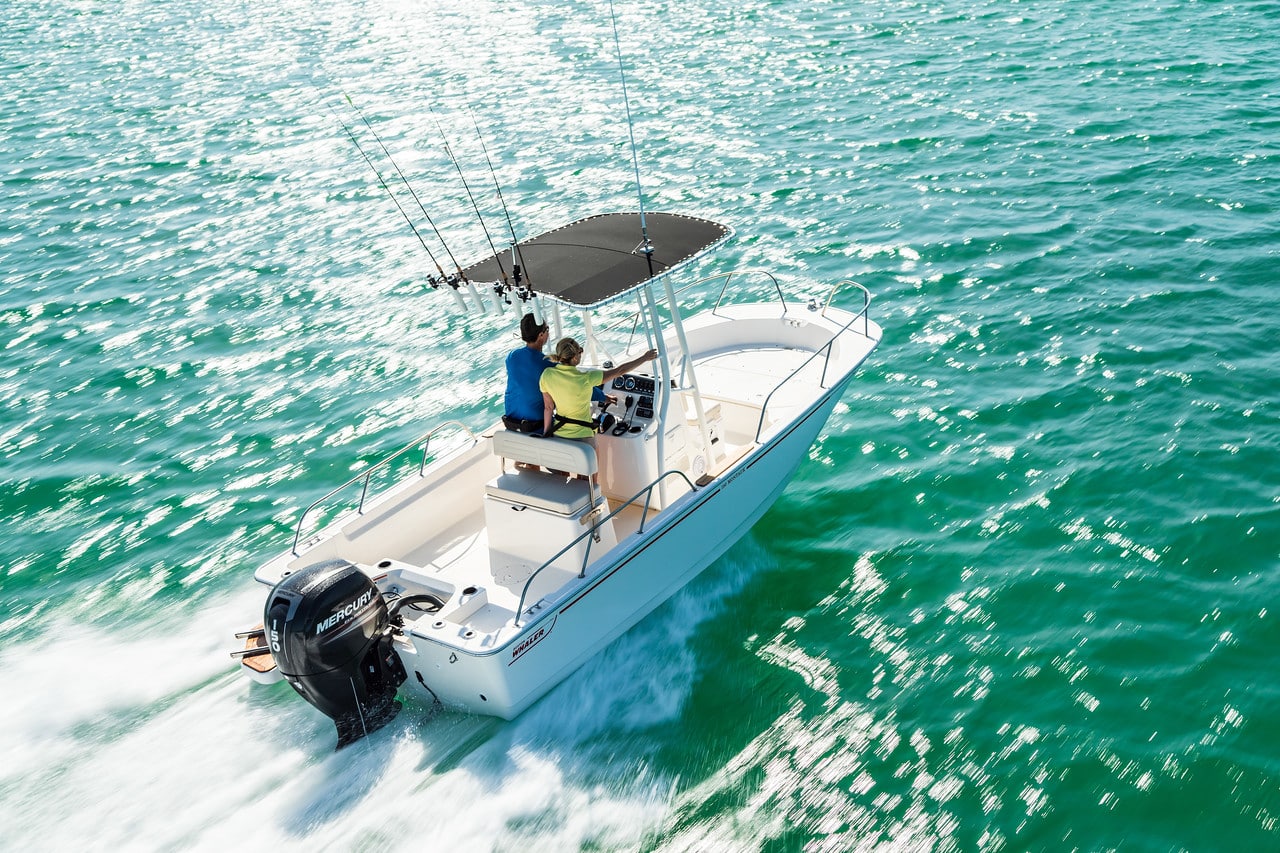
Vehicle type: Ships